List of Israeli football champions

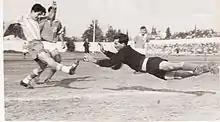
A black-and-white image taken from behind the goal net during a football match. A dark-haired player in a vertically striped jersey and dark shorts kicks the ball with his right foot while a mustachioed goalkeeper in black dives to stop the shot. Two more players in plain, dark jerseys and white shorts are visible in the background.

The inaugural Liga Leumit season, 1955–56, ended with the championship won by Maccabi Tel Aviv, which have won two of the next three titles and Hapoel Tel Aviv one. Hapoel Petah Tikva then finished in second place three times in a row, before starting a record run of five successive championship victories. Hapoel Petah Tikva's run of five consecutive titles between the 1958–59 and 1962–63 seasons remains unmatched today. Two Ramat Gan clubs, Hapoel Ramat Gan and Hakoah Ramat Gan, then claimed a title each before Hapoel Tel Aviv took the title to Tel Aviv at the end of the 1965–66 season. In the 1966–68 season, often referred to as the "double season", the sixteen teams played each other twice at home and twice away during a season lasting two years.